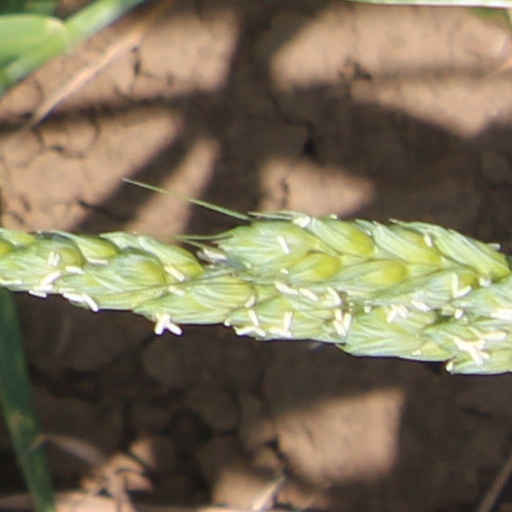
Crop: wheat